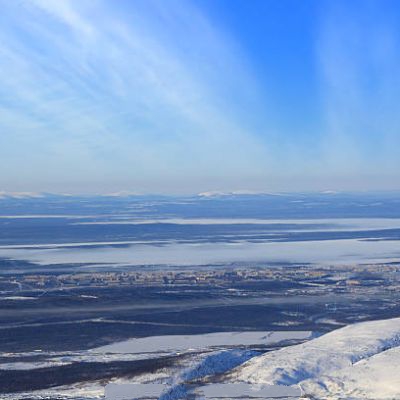
Cloud type: Cirrostratus (Cs)